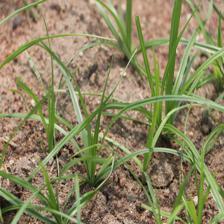
Label: Grass